Aisling Walsh

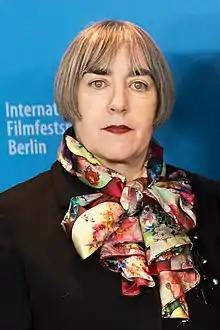
Walsh at Berlinale in 2017

Aisling Walsh (born September 1958) is an Irish screenwriter and director. Her work has screened at festivals around the world and she has won several accolades, including a BAFTA TV Award for "Room at the Top" (2012) as well as an Irish Film and Television Award and a Canadian Screen Award for her direction of "Maudie" (2016). She is known for her "unflinching honest portrayals of a Catholic Irish society".